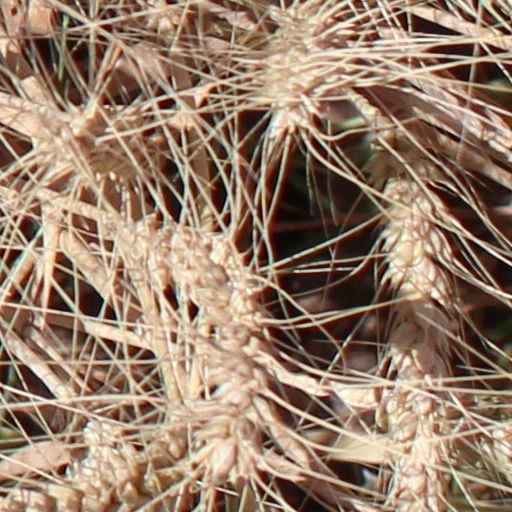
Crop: wheat